Belt Parkway

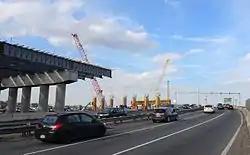
Replacement for Mill Basin drawbridge

Now crossing over the Old Mill Basin section of Jamaica Bay, the Belt Parkway continues northeast in the borough of Queens, entering exit 17N–S, Cross Bay Boulevard and Cohancy Street, which also connects to the Cross Bay Bridge and towards the Rockaways. Crossing into an interchange with NY 27, the parkway travels under the IND Rockaway Line and passes exit 18B, which connects to Aqueduct Racetrack in Ozone Park.